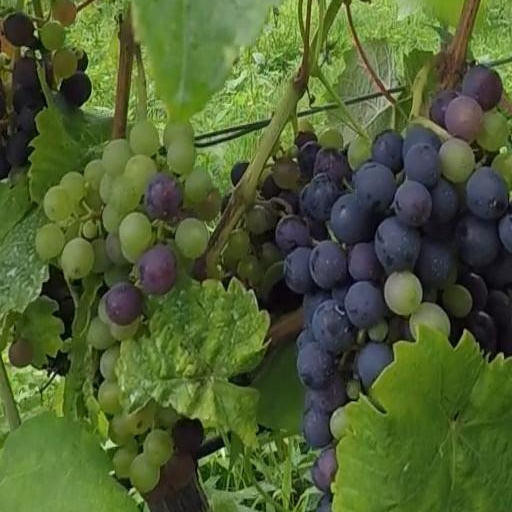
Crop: grape